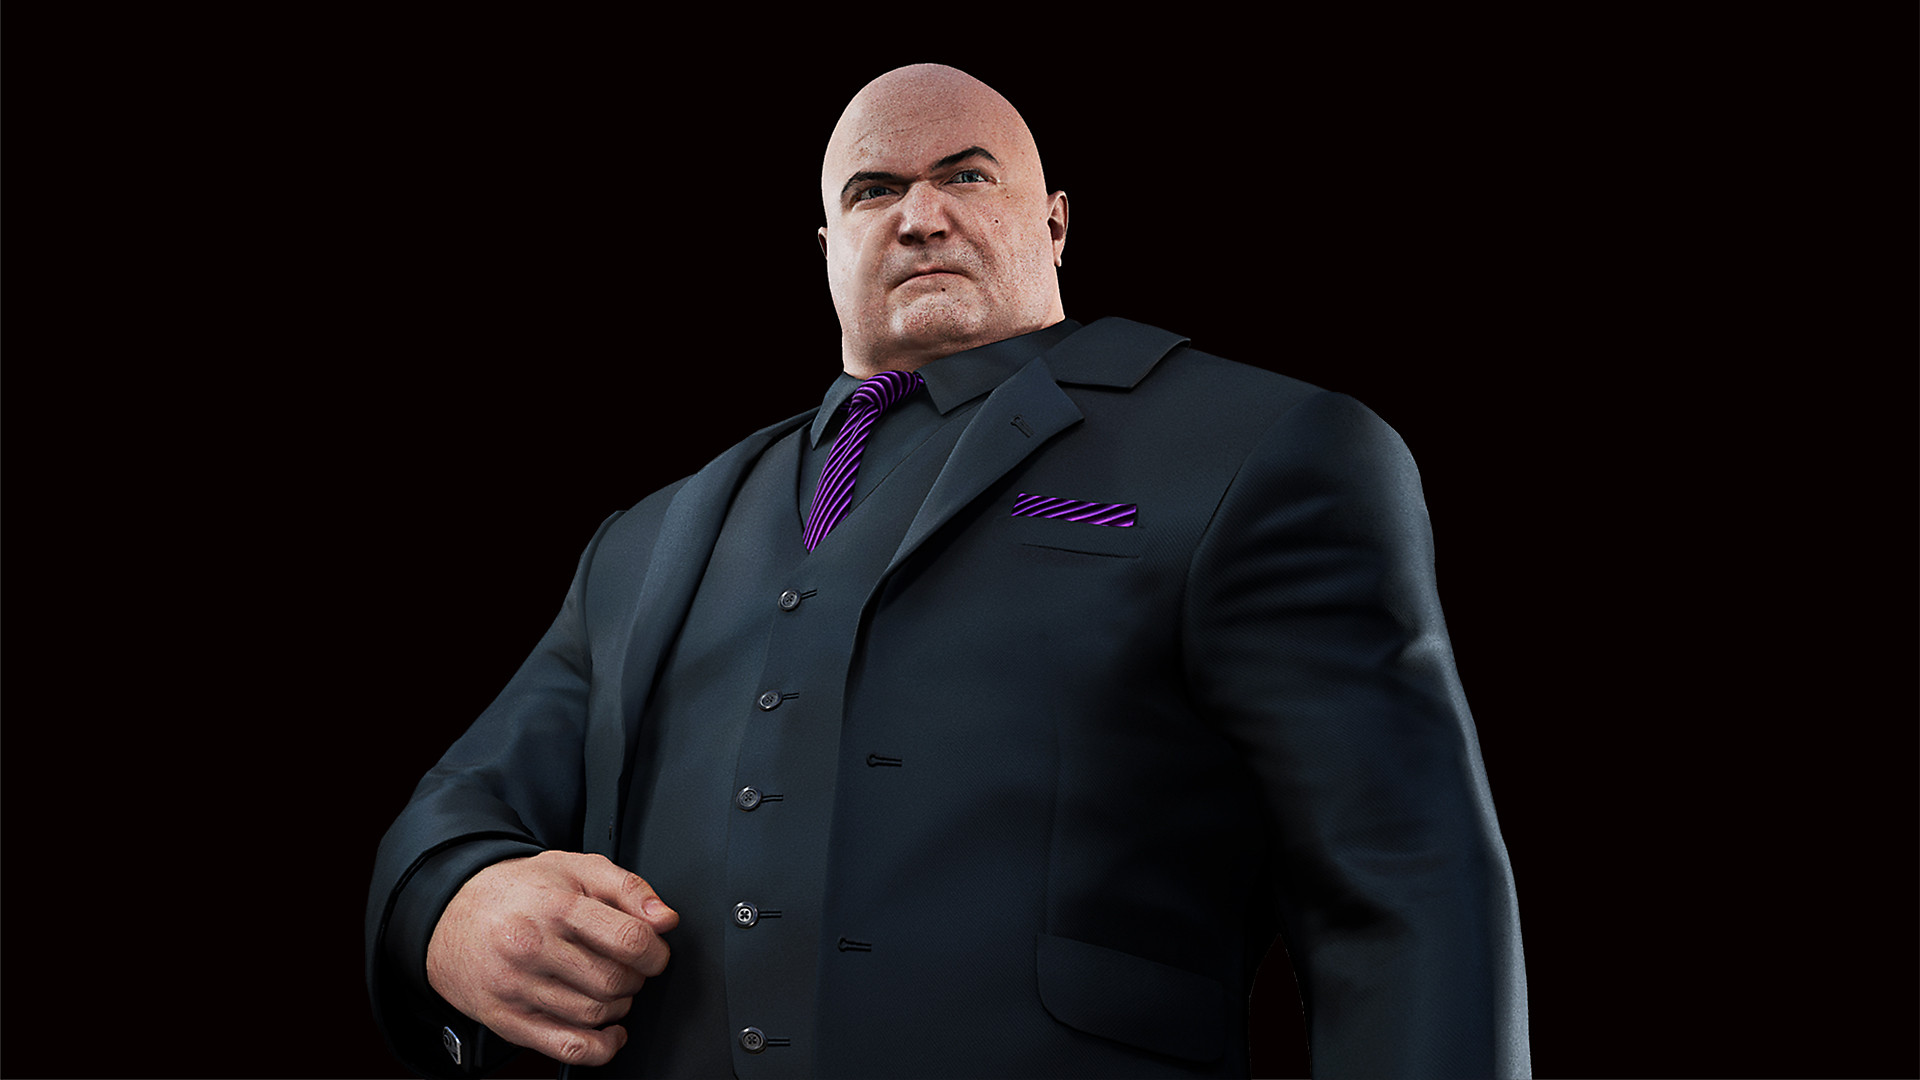
Gender: men